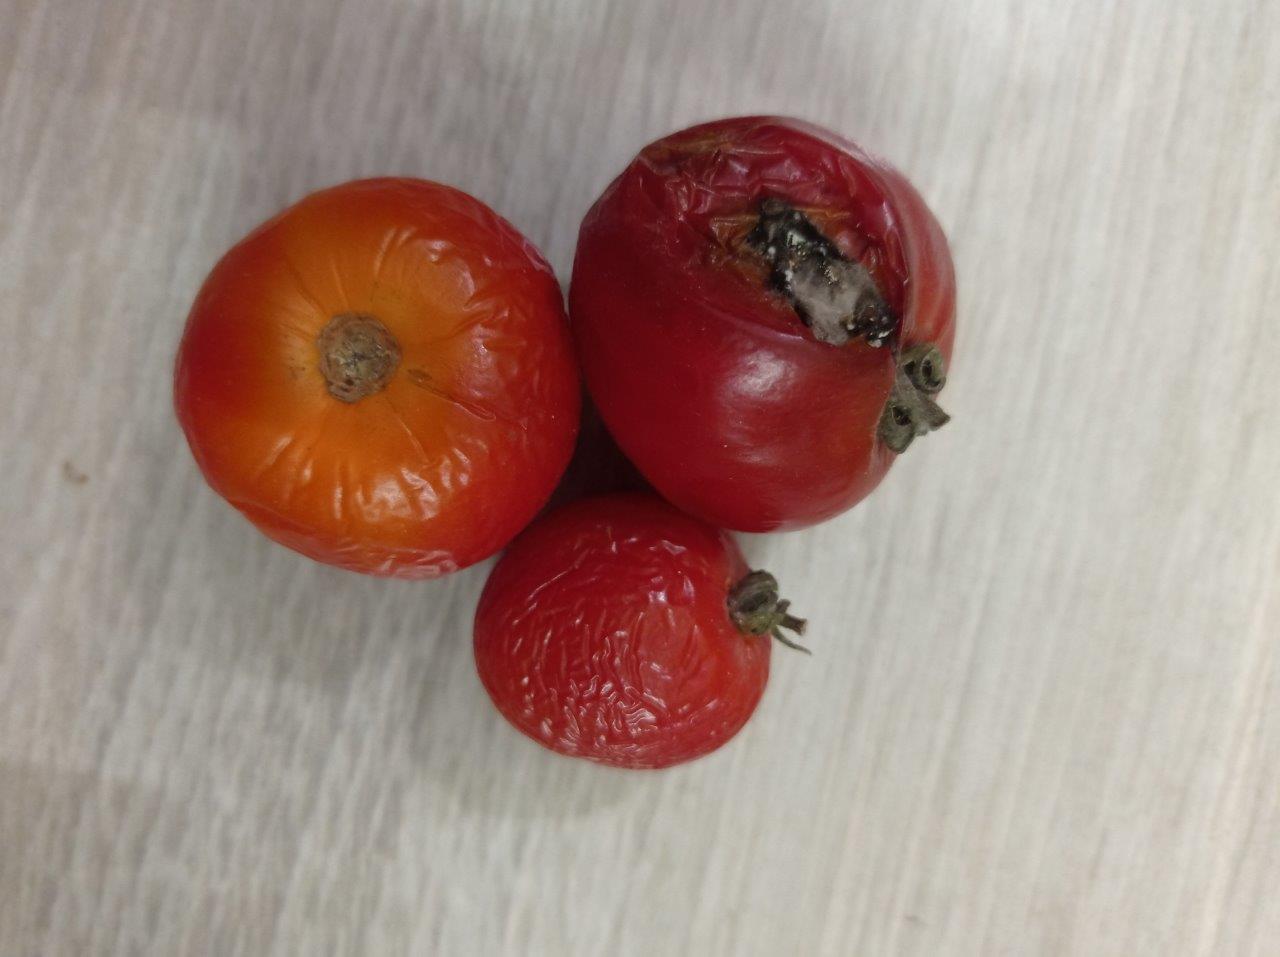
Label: Rotten